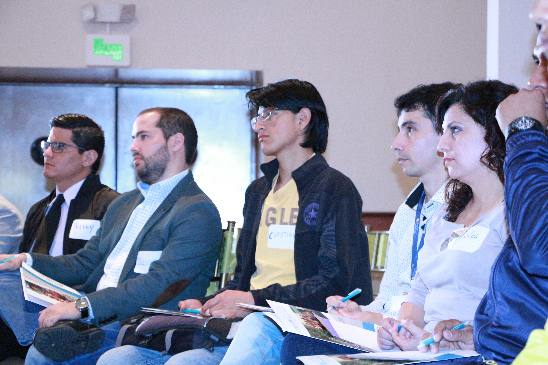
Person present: Yes